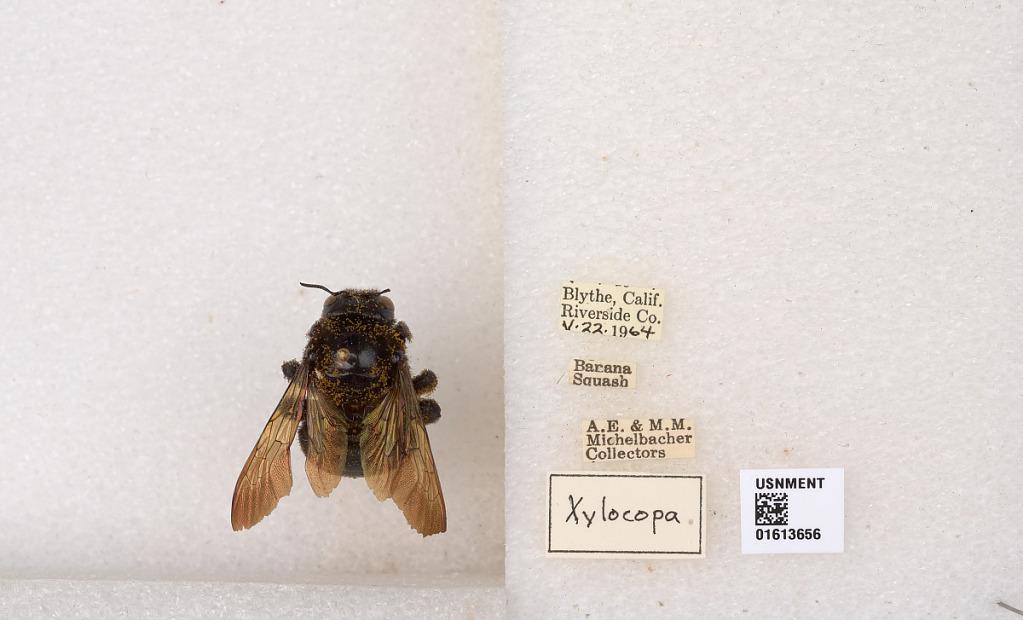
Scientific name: Xylocopa (Neoxylocopa) varipuncta Patton
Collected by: A. Michelbacher & M. Michelbacher
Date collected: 1964-5-22
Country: United States
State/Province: California
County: Riverside
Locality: Blythe
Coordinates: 33.6103, -114.596